Satala Aphrodite

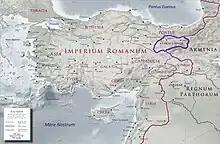
Roman Asia Minor in the early 1st century AD, with Armenia Minor as a Roman client state. Its two major centres, Satala and Nicopolis are shown.

The head was found in 1872 by an old man named Youssouf who was digging in his field with a pickaxe, at a depth of around , near the village of , in what was once the Roman fortress of Satala, on the Kelkit River, north of Erzincan (then in the Ottoman Empire, now Turkey). The man uncovered fragments of a bronze statue, including the head and a hand. Arthur Frothingham reported two decades later that according to locals the fragments were found in the process of making a threshing floor. The head was acquired in Constantinople by Savas Kougioumtsoglou, a Greek antiquities dealer, who passed it to another dealer, , who was later Ottoman ambassador to Italy. Photiades took it to Rome, where it was sold to the art dealer Alessandro Castellani, an Italian goldsmith and collector, who in turn sold it to the British Museum in 1873.